Terrell Owens

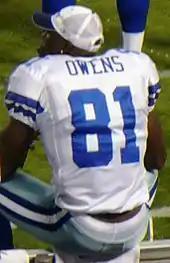
Owens in August 2007

On March 18, 2006, the Dallas Cowboys signed Owens to a 3-year, $25 million deal, including a $5 million signing bonus, with a $5 million first-year salary.